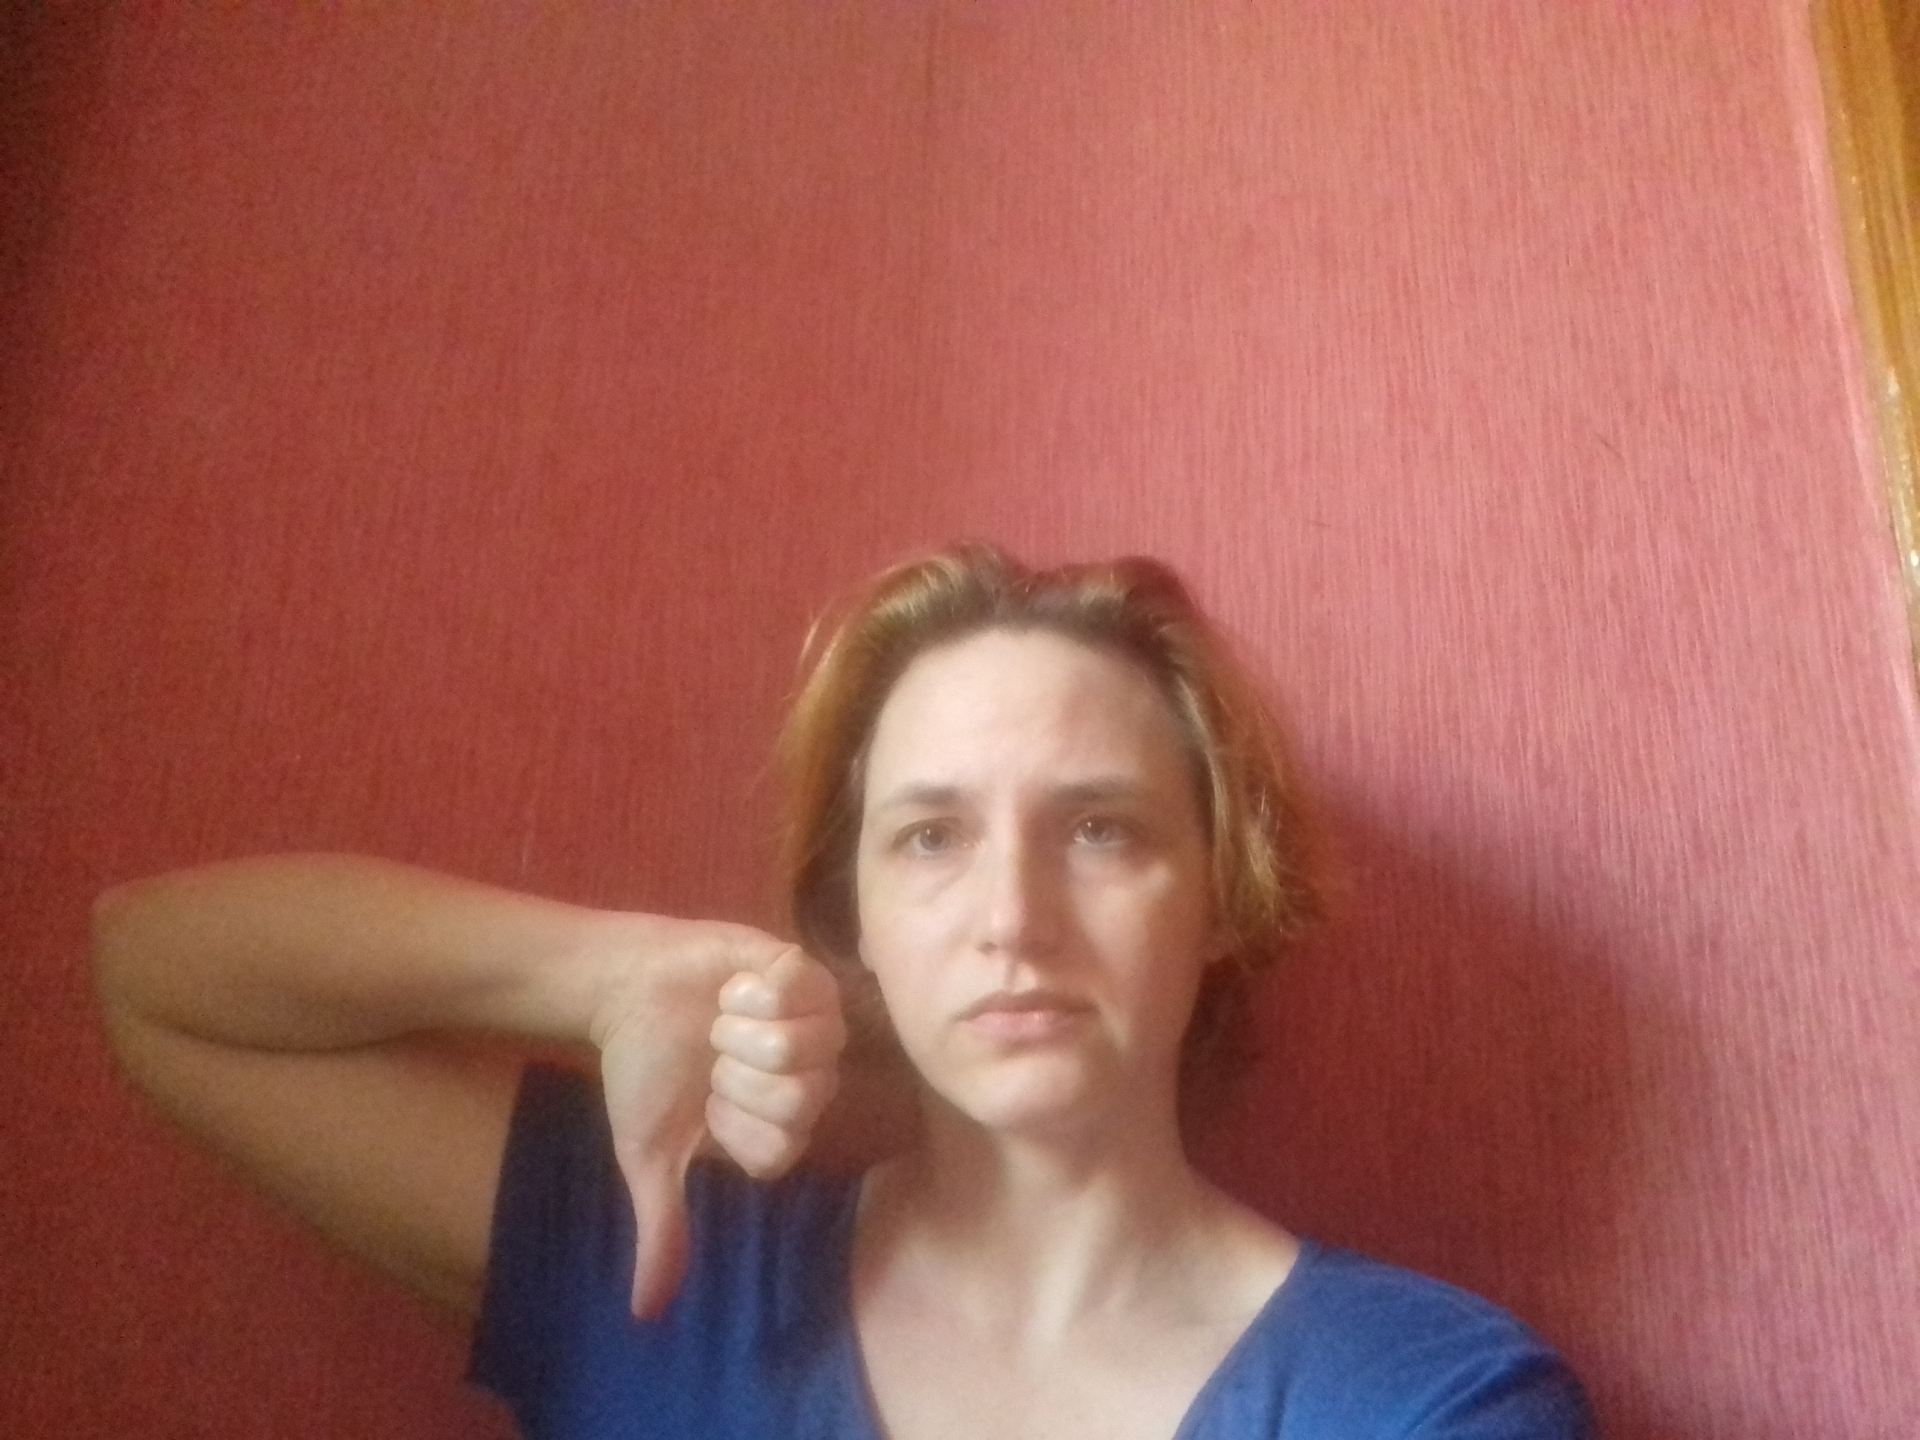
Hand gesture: dislike